Weltsekttag

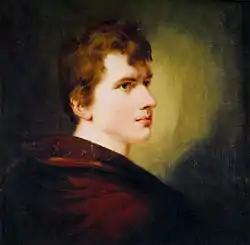
Achim von Arnim as a student in the year 1804

German student and poet Carl Ludwig Börne was the first to propose the celebration of a "Weltsekttag" during an academic conference held at Gießen upon the 4th of March 1805, without favouring a particular date, however. The idea was inspired by attempts in the previous years by French vintners to initiate collective day of marked resistance to the coalition wars and the resulting economic conditions which had had a strongly negative effect upon the wine trade. These attempts were largely unsuccessful. Ludwig Achim von Arnim brought the idea to Halle an der Saale, one of the oldest and most important German universities and a centre of the literary movement of the Enlightenment in the late 18th and early 19th century, where it was picked up by academic "Kränzchen" ("little circles") and "Convente" ("conventions") of similar corporations.